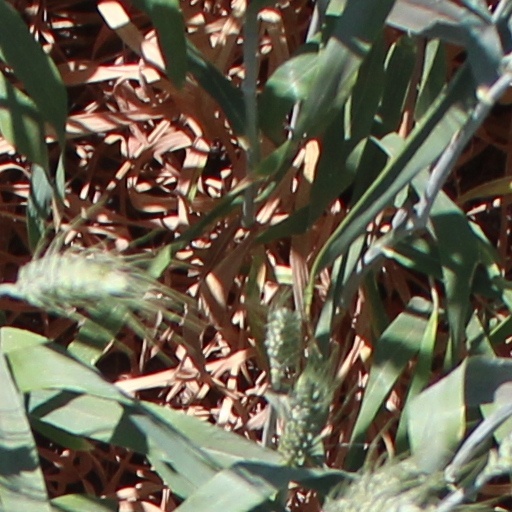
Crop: wheat